Greg Wrenn

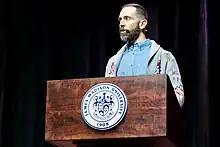
Greg Wrenn introducing Garrard Conley at James Madison University

Greg Wrenn is an American writer from Jacksonville, Florida. He lives in Harrisonburg, Virginia, where he is an associate professor of English at James Madison University. He was educated at Harvard University and Washington University in St. Louis. From 2010-2016 he was a Wallace Stegner Fellow in Poetry and then a Jones Lecturer at Stanford University.